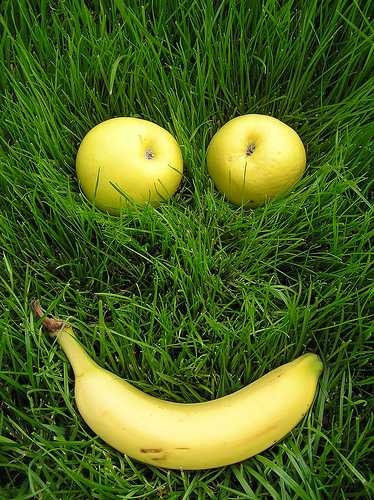
Label: Banana